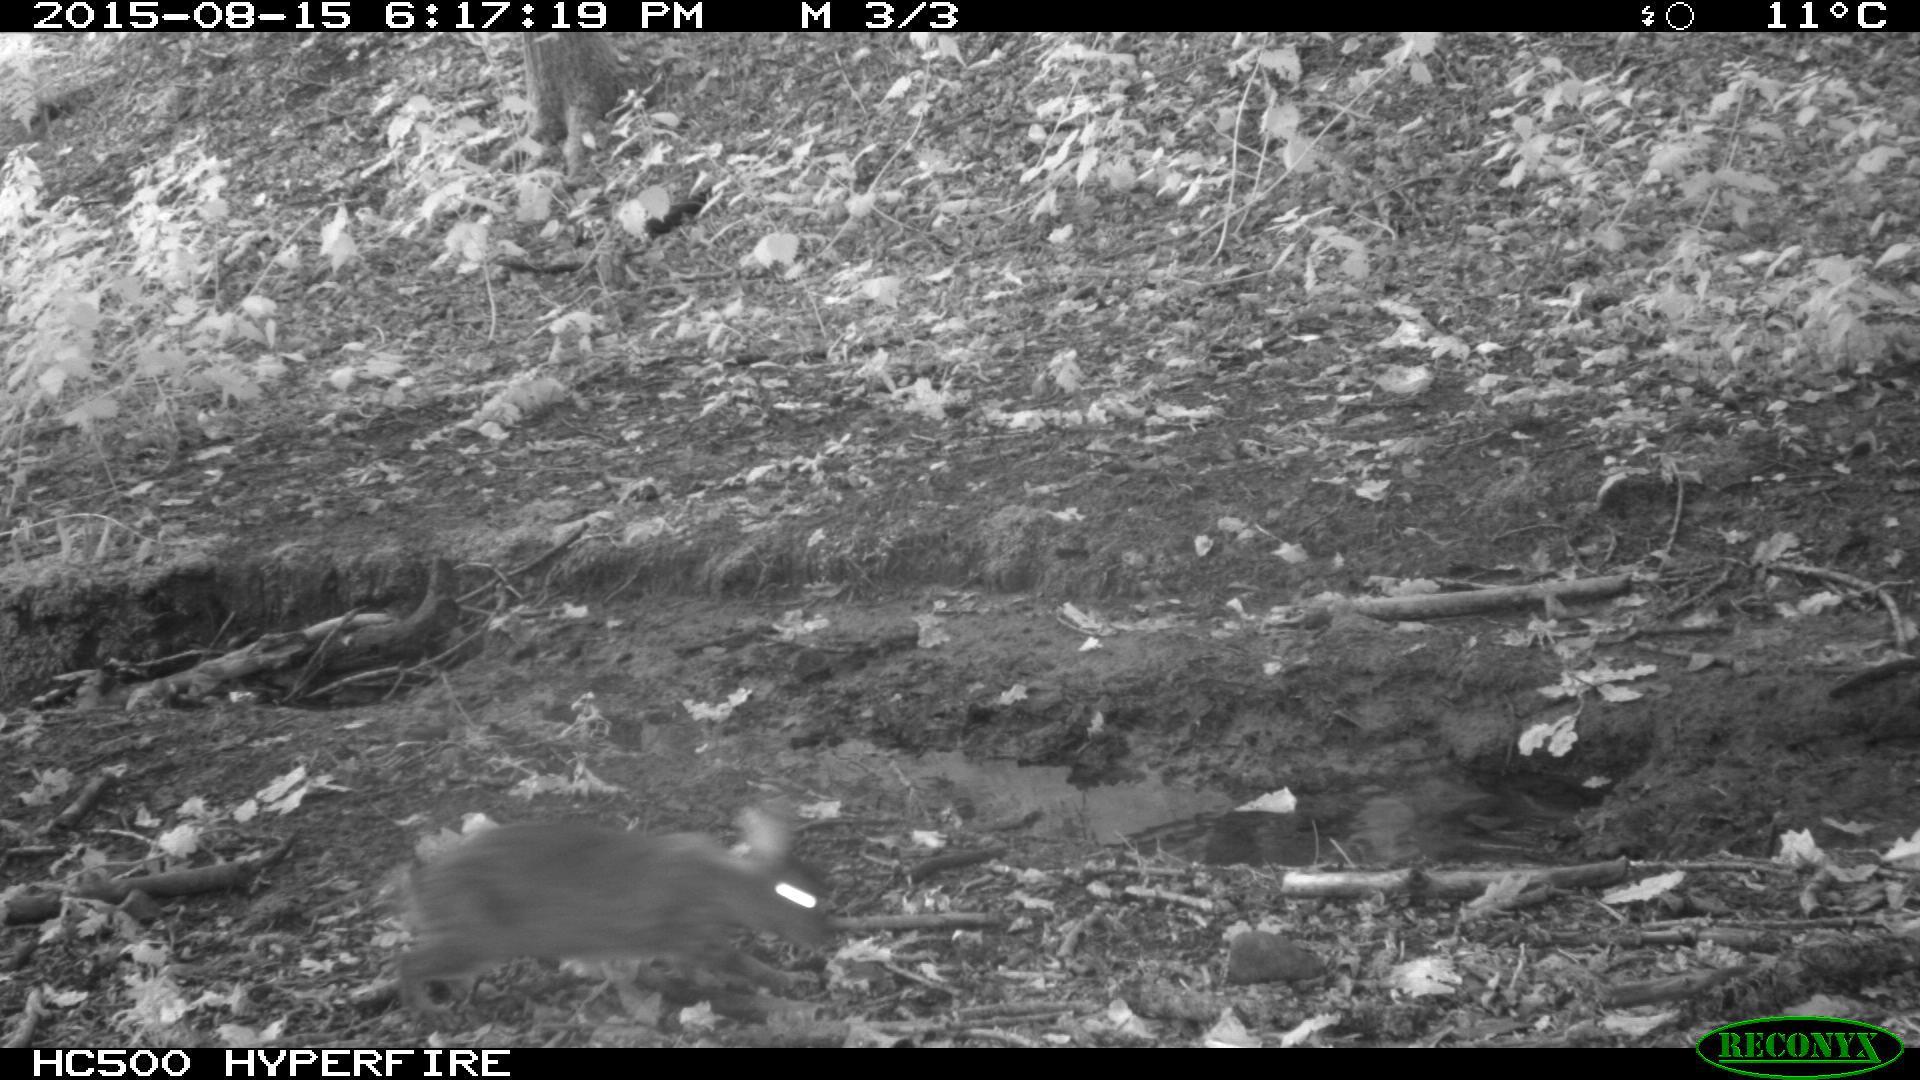
Species: Oryctolagus cuniculus